Scapular of Our Lady of Mount Carmel

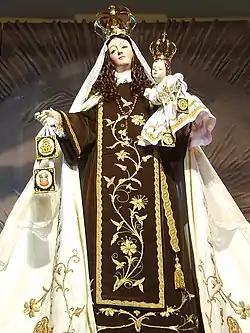
Our Lady of Mount Carmel statue in Chile with a Brown Scapular

The Scapular of Our Lady of Mount Carmel (also known as the Brown Scapular) belongs to the habit of both the Carmelite Order and the Discalced Carmelite Order, both of which have Our Lady of Mount Carmel as their patroness. In its small form, it is widely popular among Catholics. Today, it serves as the prototype of all devotional scapulars. The liturgical feast day of Our Lady of Mount Carmel, July 16, is popularly associated with the devotion of the Scapular.